Borphukan

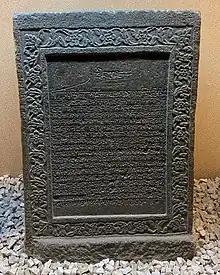
Borphukan's court Stone Inscription at Jaya Duar, constructed during the reign of Tarun Duara Borphukan in 1738 AD

The Borphukan was also responsible for maintaining diplomatic relationships with the ruling houses in Bengal and Bhutan, and according to protocol any ambassador from these regions had to first report to him. He also had jurisdiction over the dependent kings of Darrang, Beltola, Rani, Luki, and Dimarua besides the "Duaria rajas" of the south—Panbari, Barduar, Chhaygaon, Pantan, Boko, Bangaon, Vagai, Bholagaon and Mairapur.